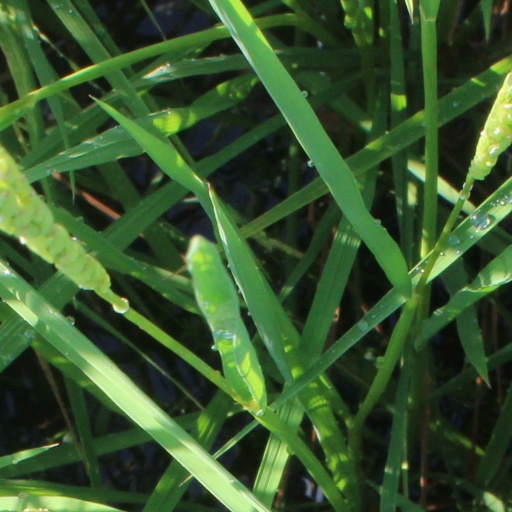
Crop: rice